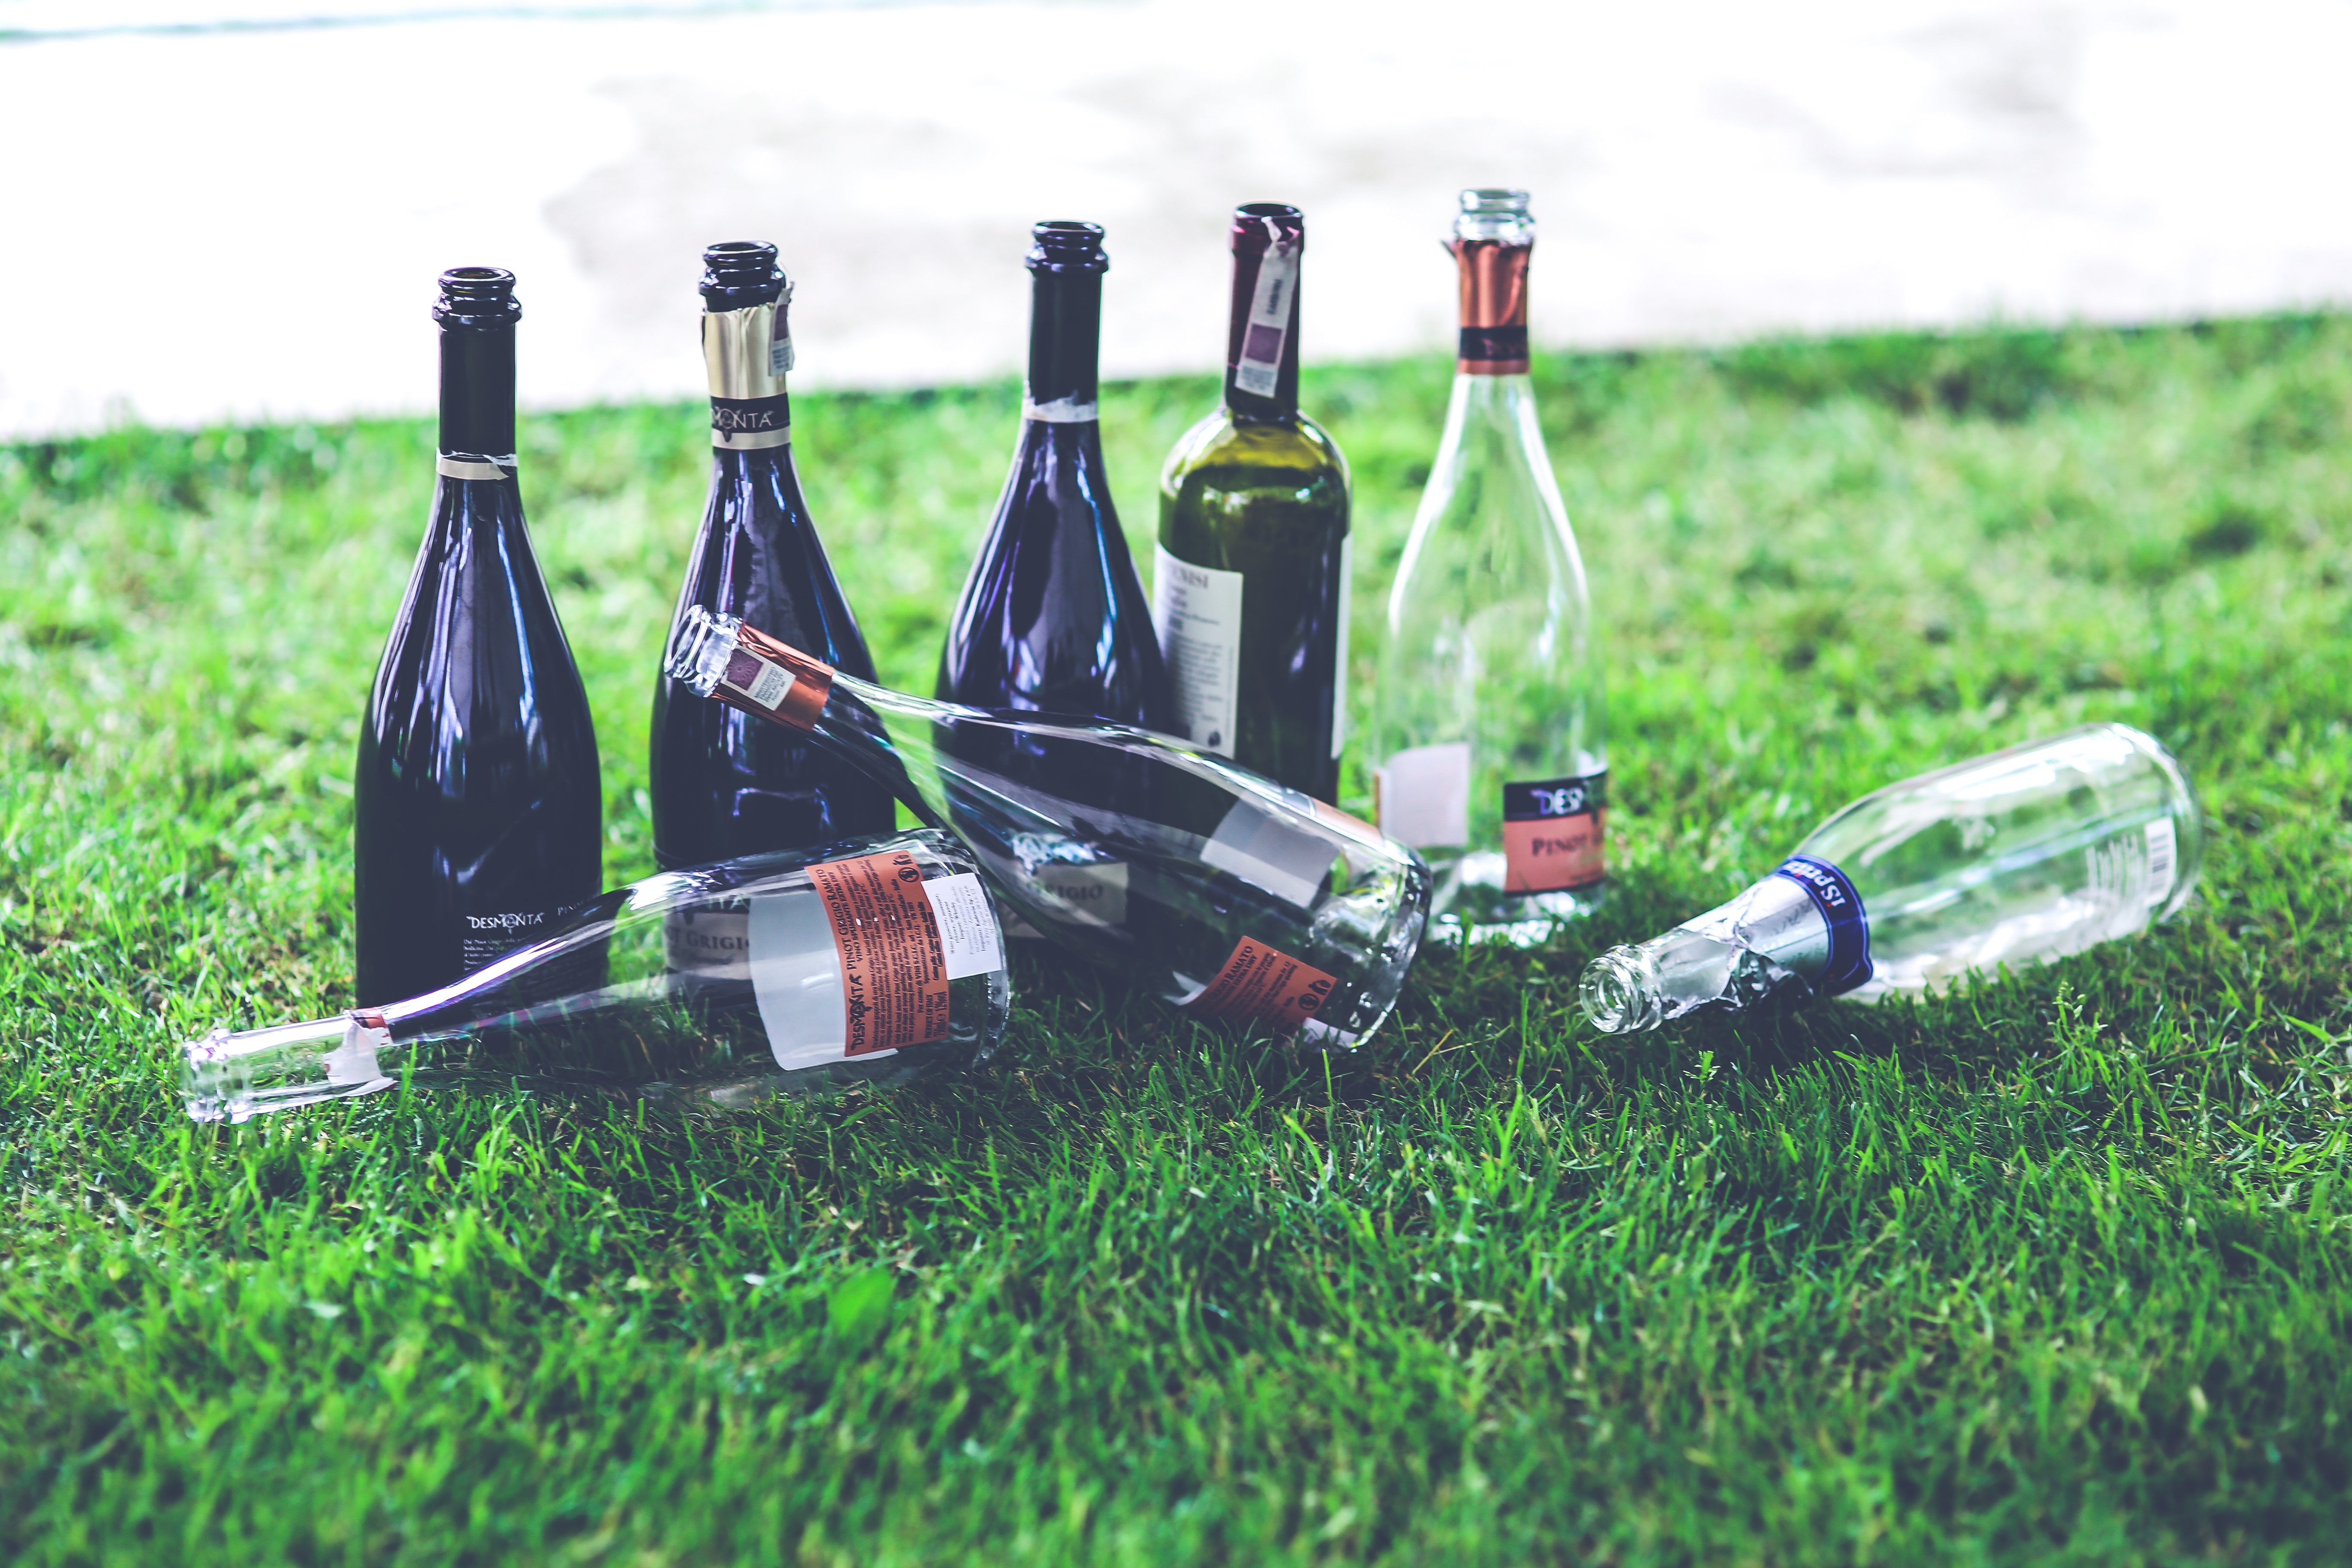
grass, wine, lawn, glass, vehicle, bottle, empty, alcohol, drinking